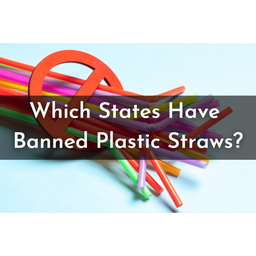
Label: plastic